Union Station (Salisbury, Maryland)

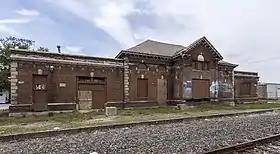
Union Station in 2014

Union Station is a historic railway station located at Salisbury, Wicomico County, Maryland, United States. It was constructed in 1913–14, near the junction where the New York, Philadelphia & Norfolk Railroad intersected with the Baltimore, Chesapeake and Atlantic Railroad (later, the Baltimore & Eastern Railroad) in the center of Salisbury. Both railroads became part of the Pennsylvania Railroad (PRR). It has a -story, Flemish bond brick main block covered by a medium-pitched hip roof sheathed in slate, with single-story wings. From the 1920s to the 1950s, the PRR ran several passenger trains a day, including the "Del-Mar-Va Express", through the station, north–south from Philadelphia to Cape Charles, Virginia.